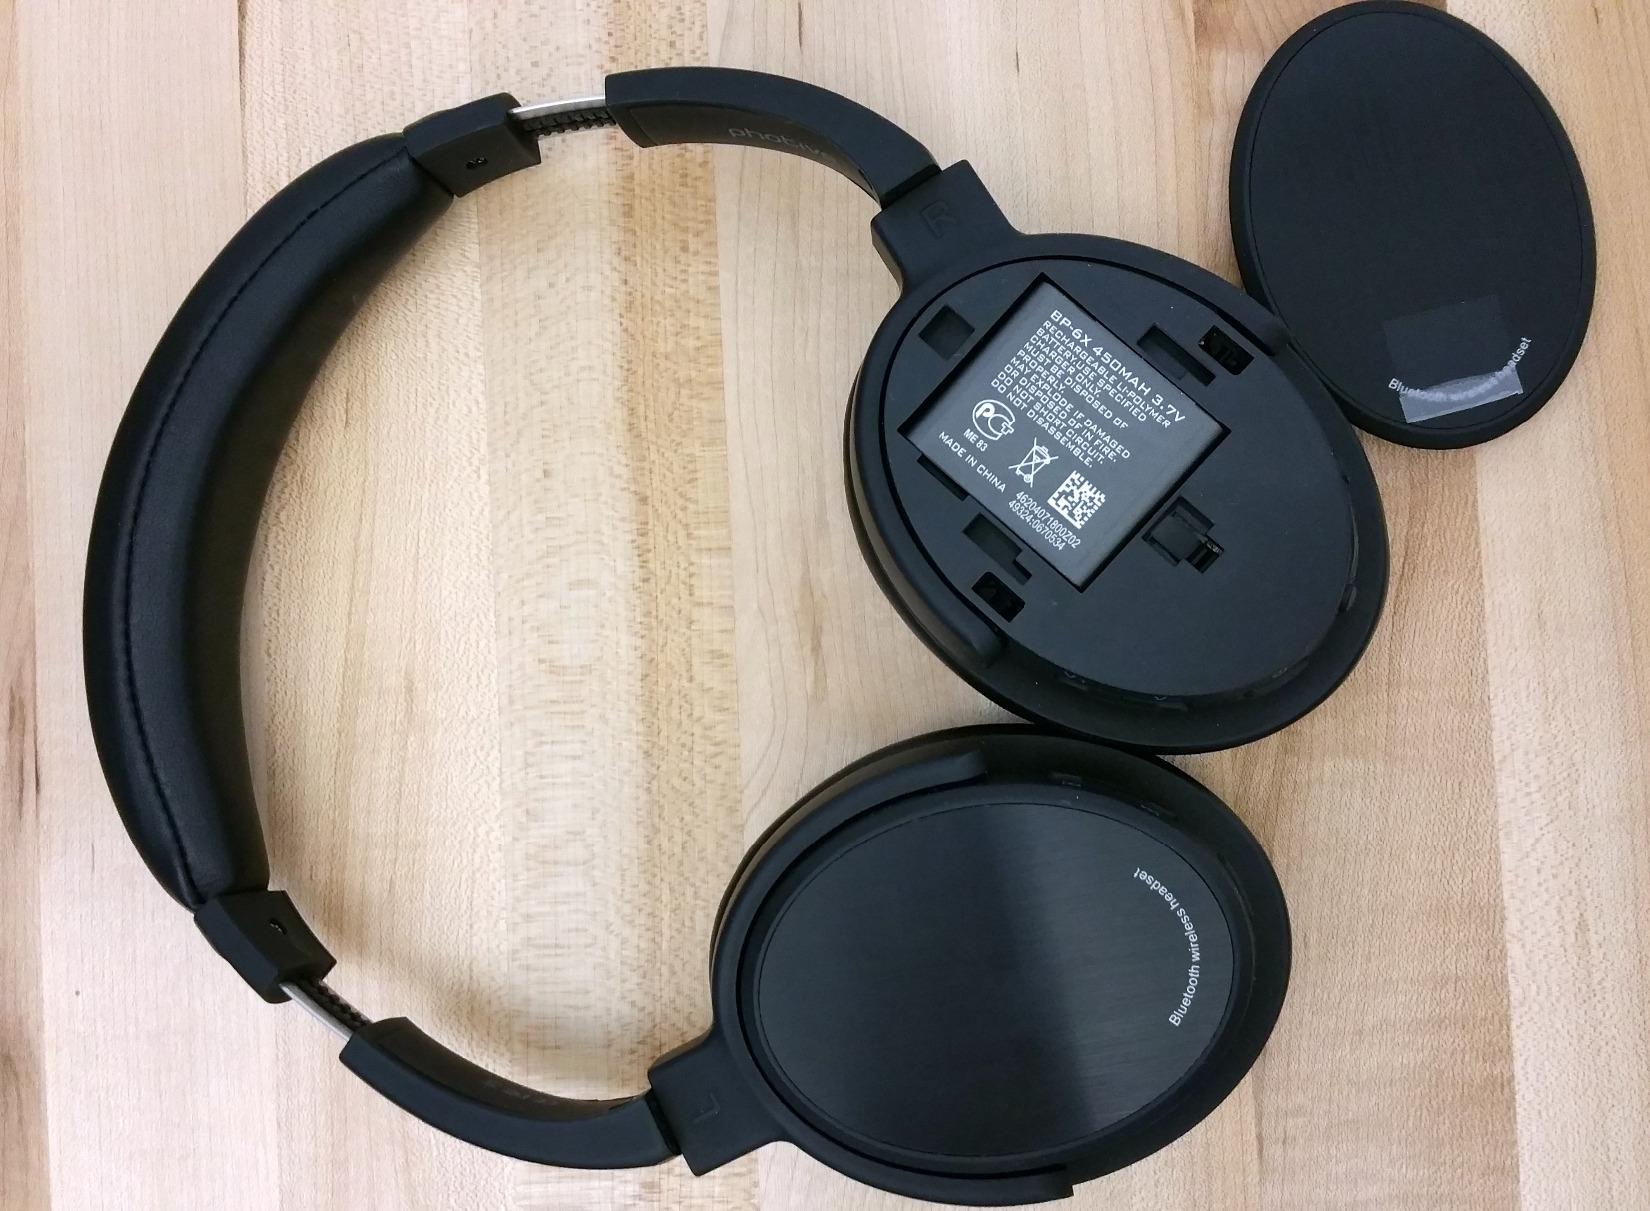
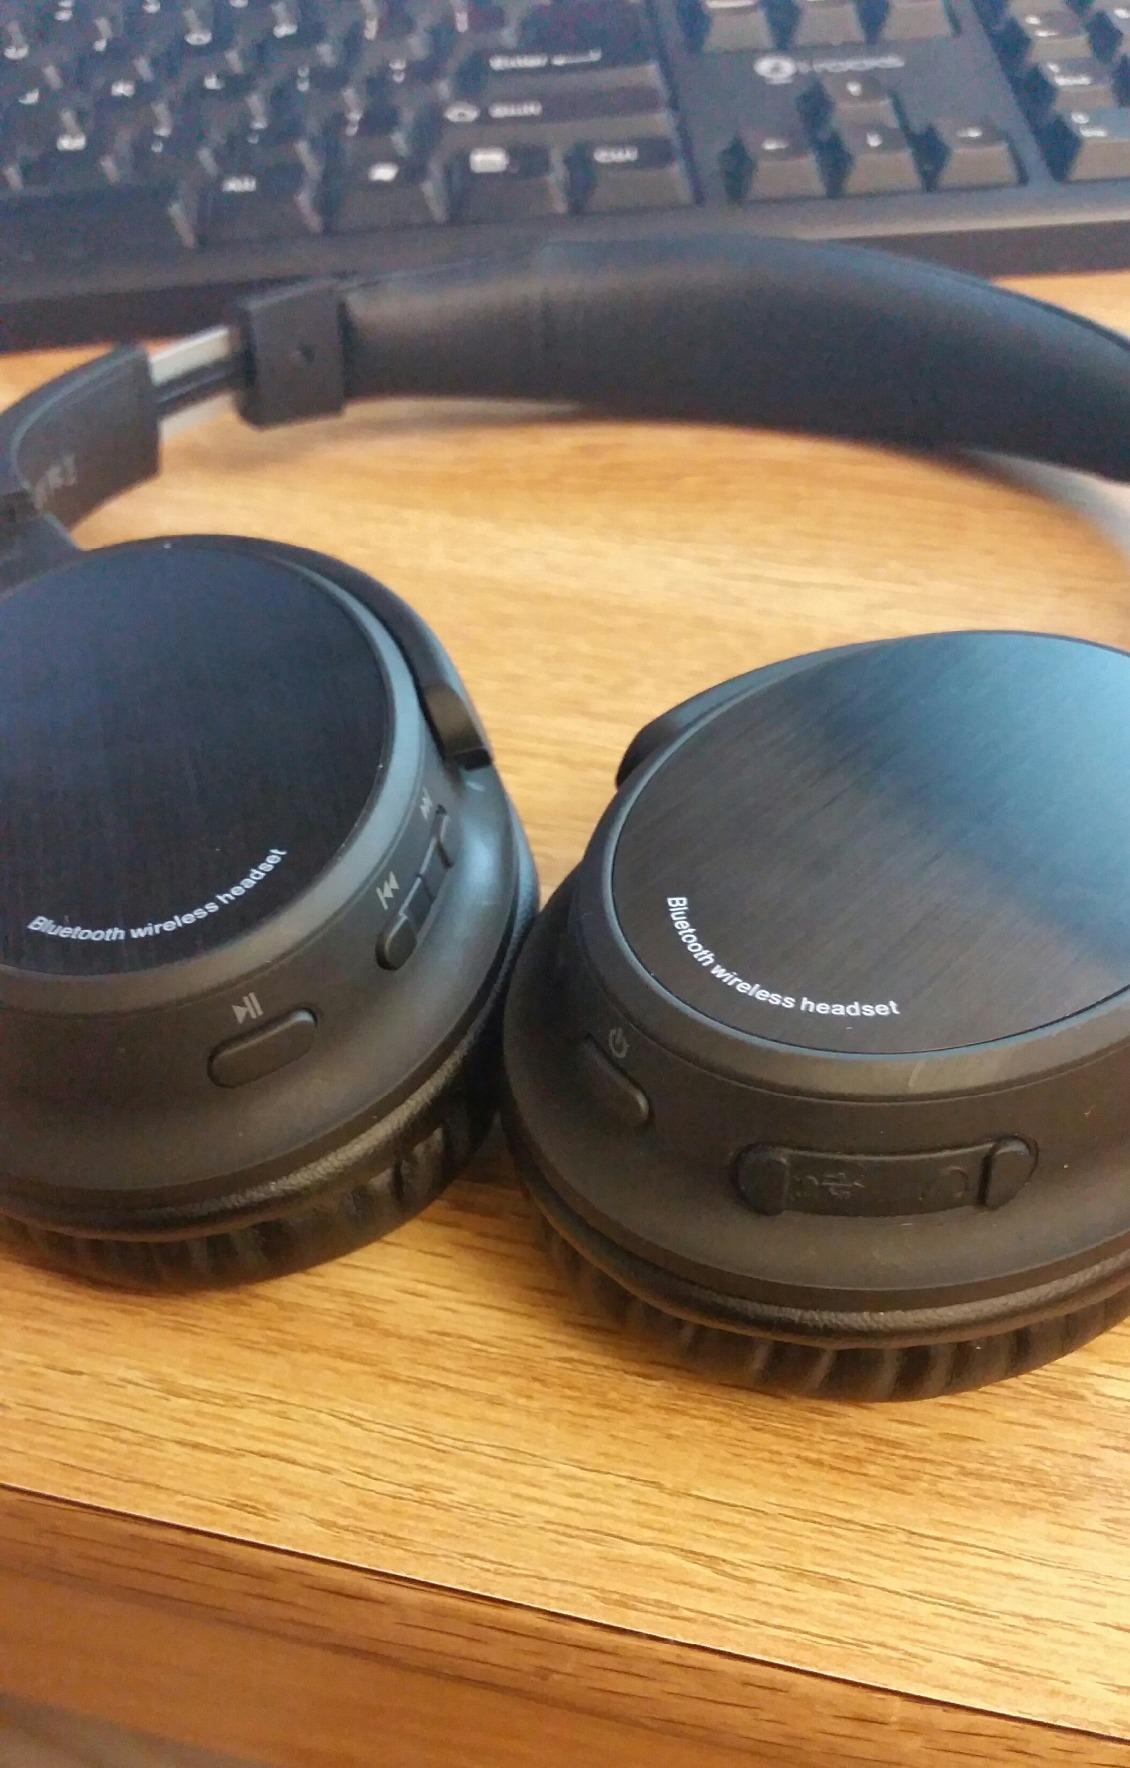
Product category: headphones
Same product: yes